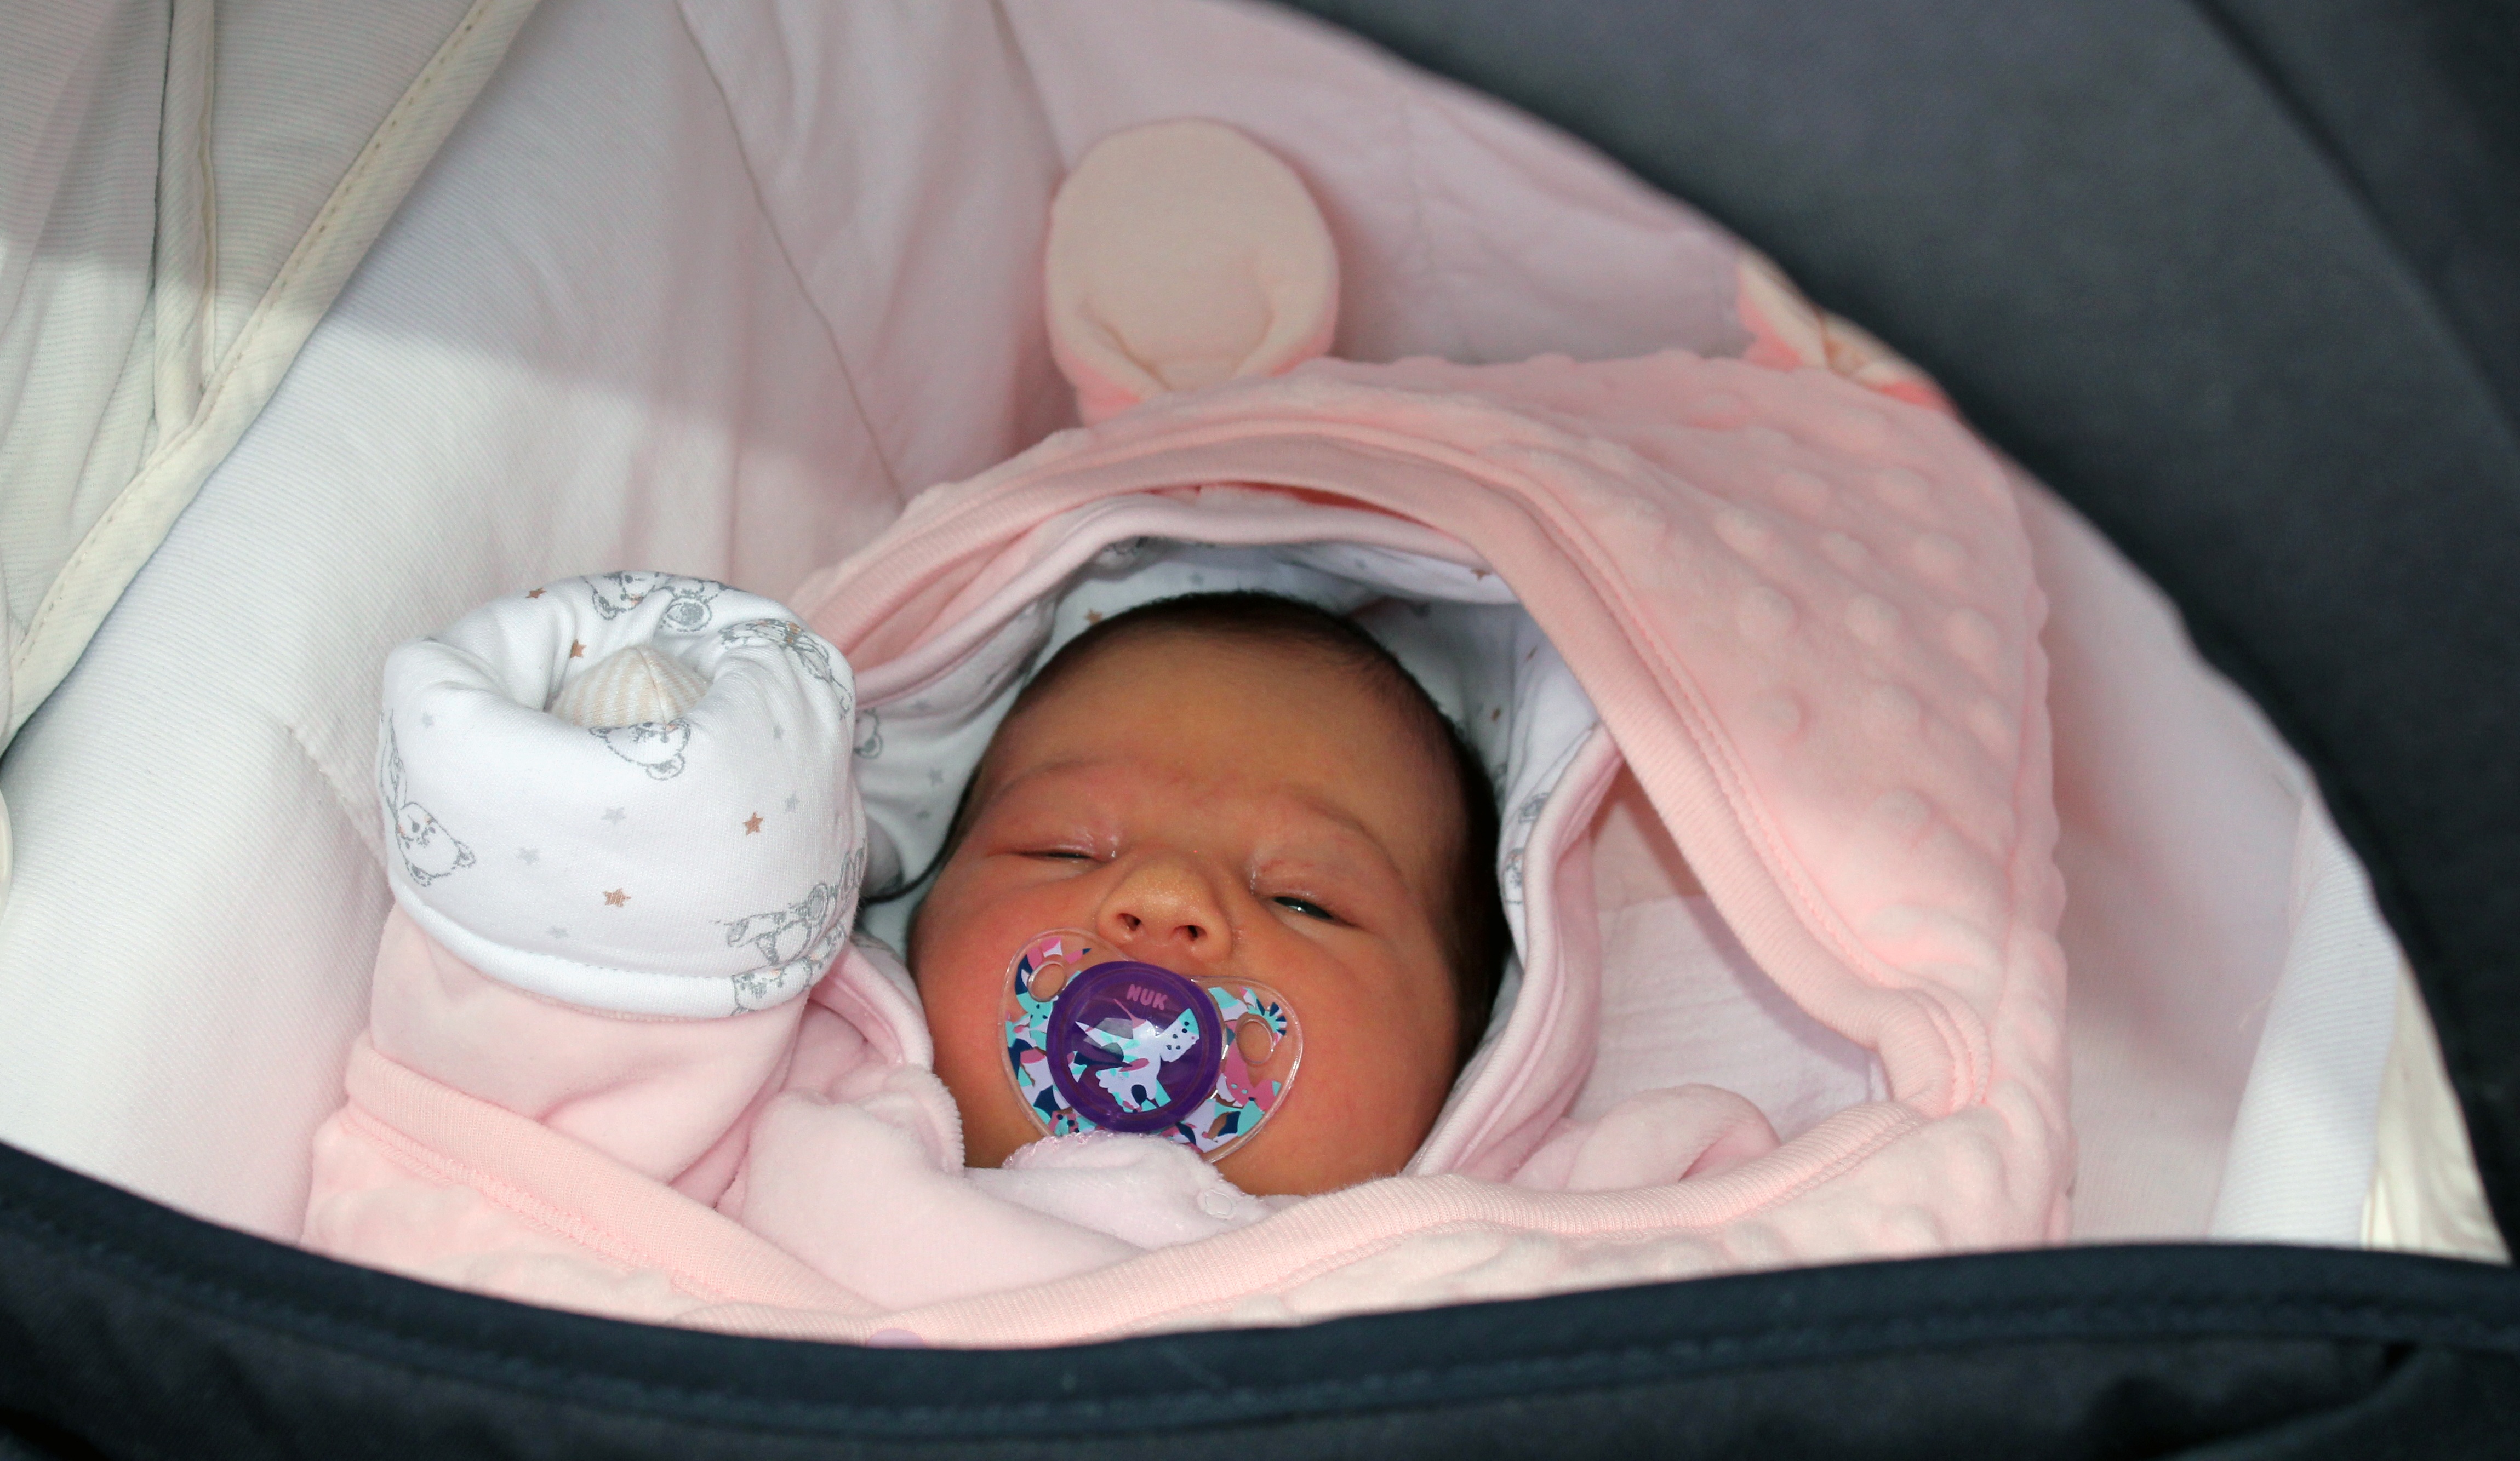
person, child, baby, product, face, family, children, infant, toddler, eye, skin, organ, toddlers